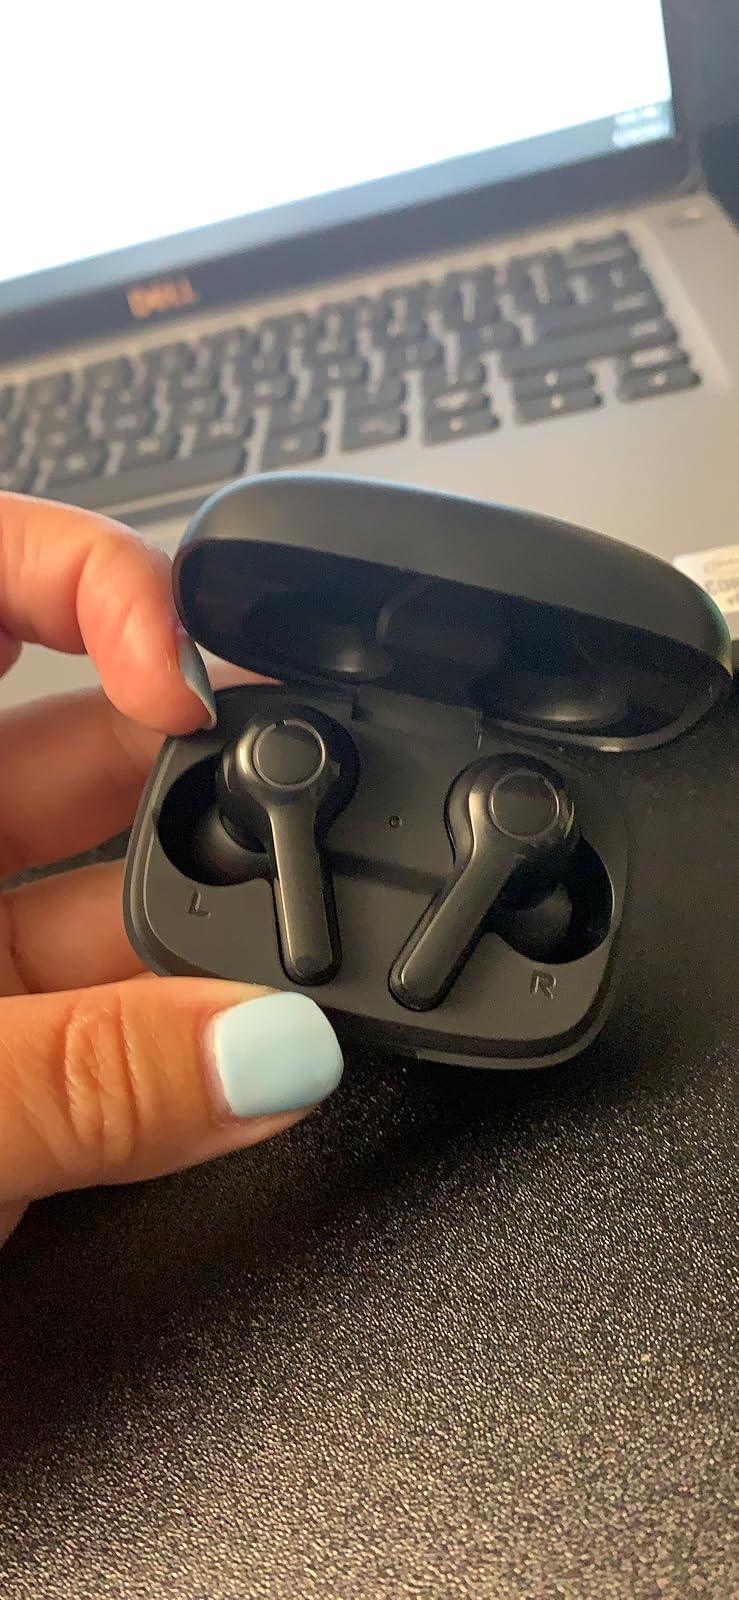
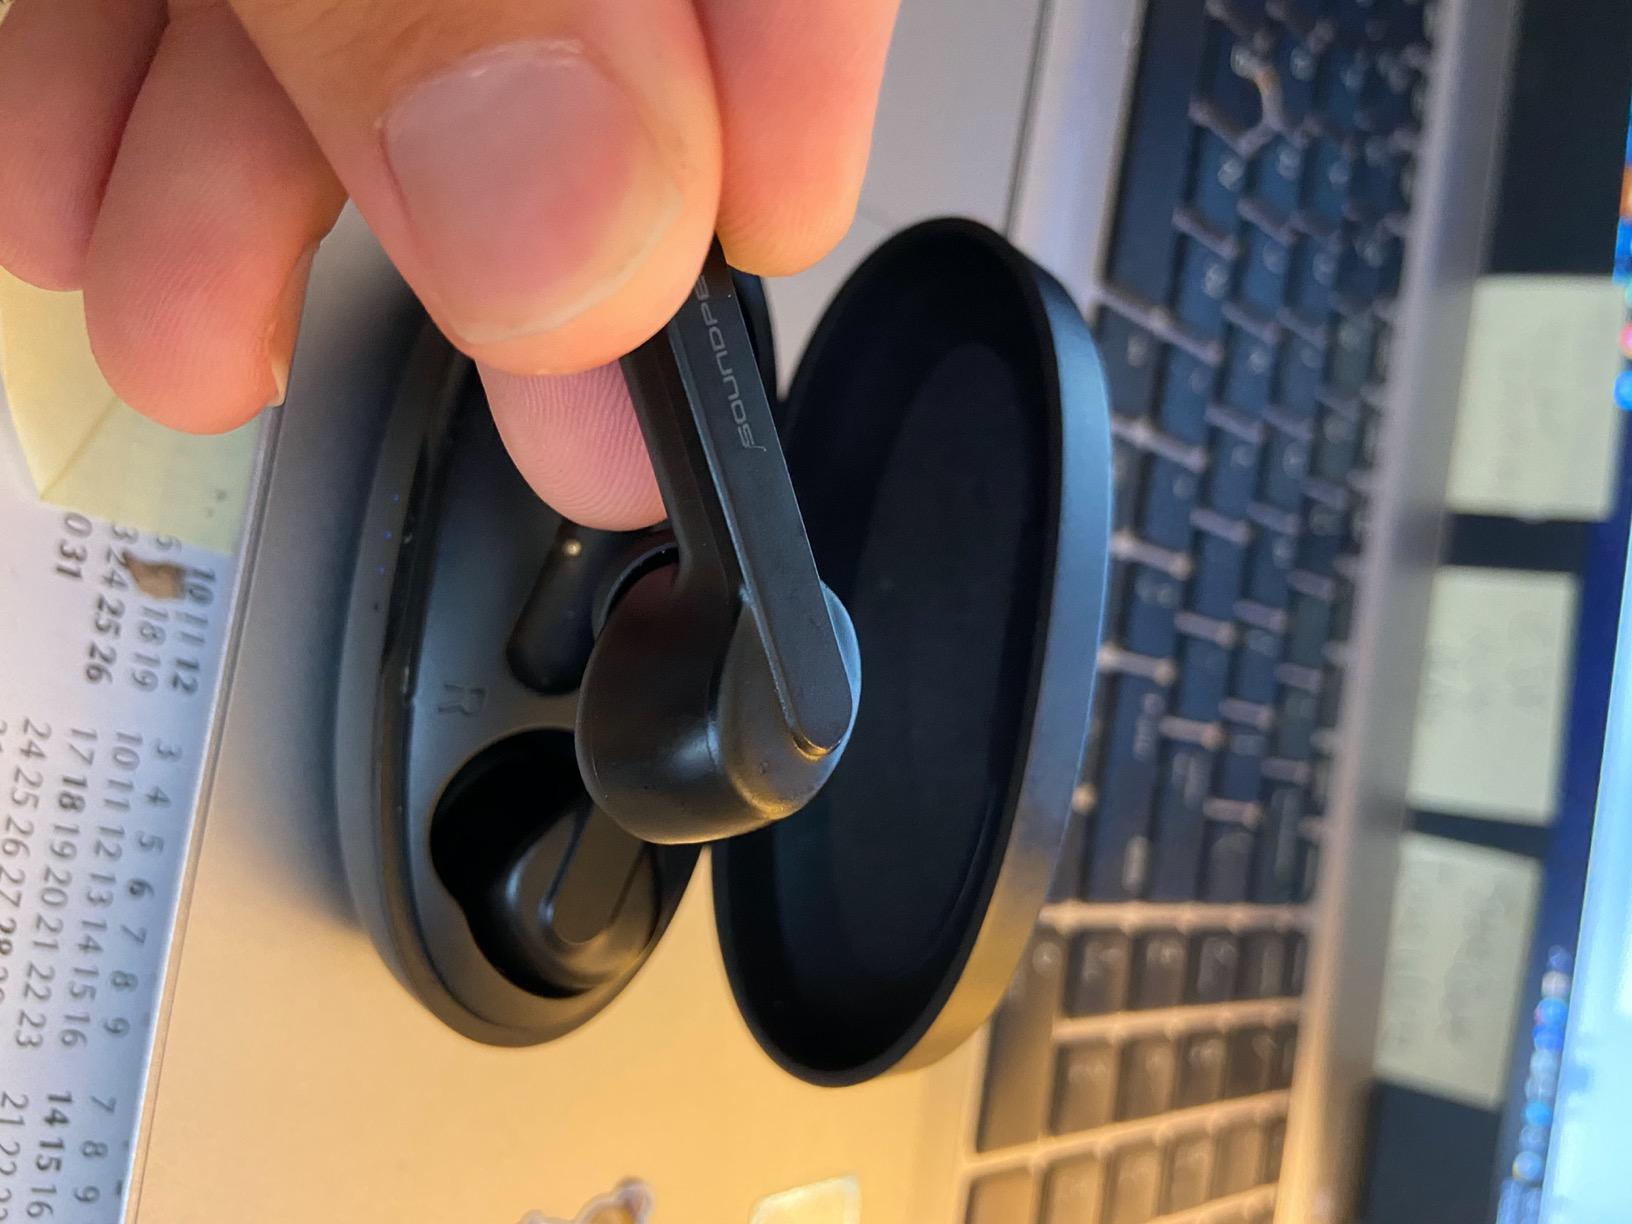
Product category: earbuds
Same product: no